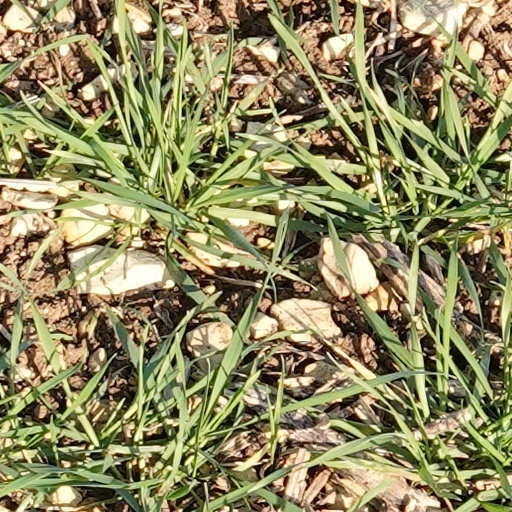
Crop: wheat